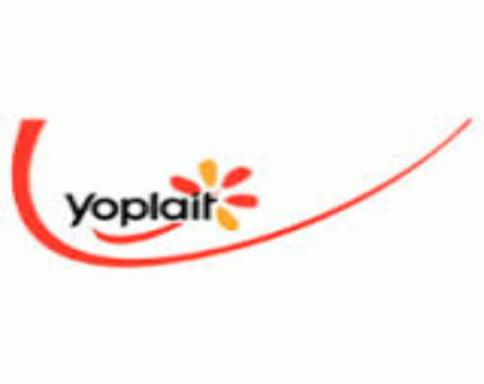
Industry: Leisure